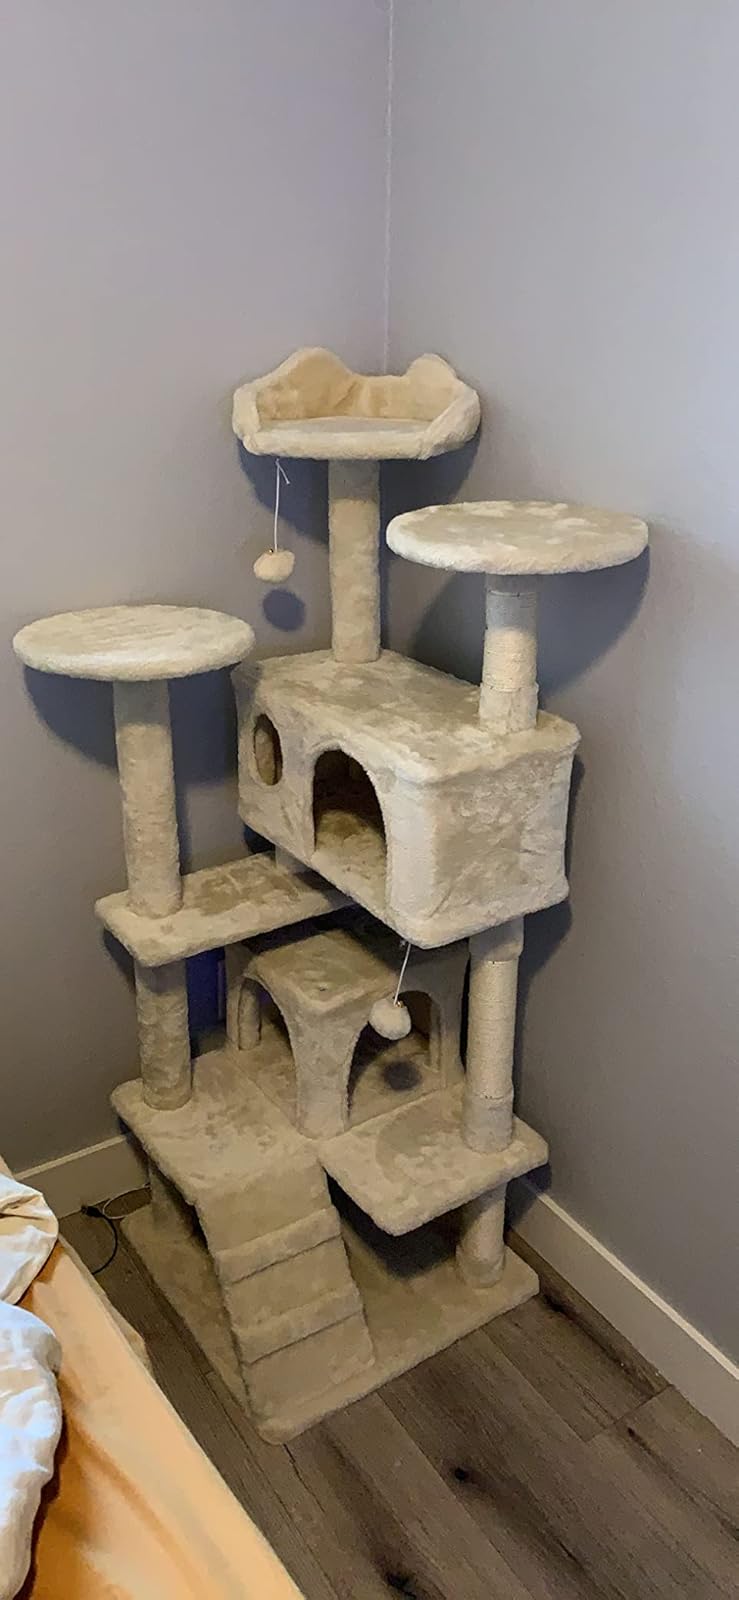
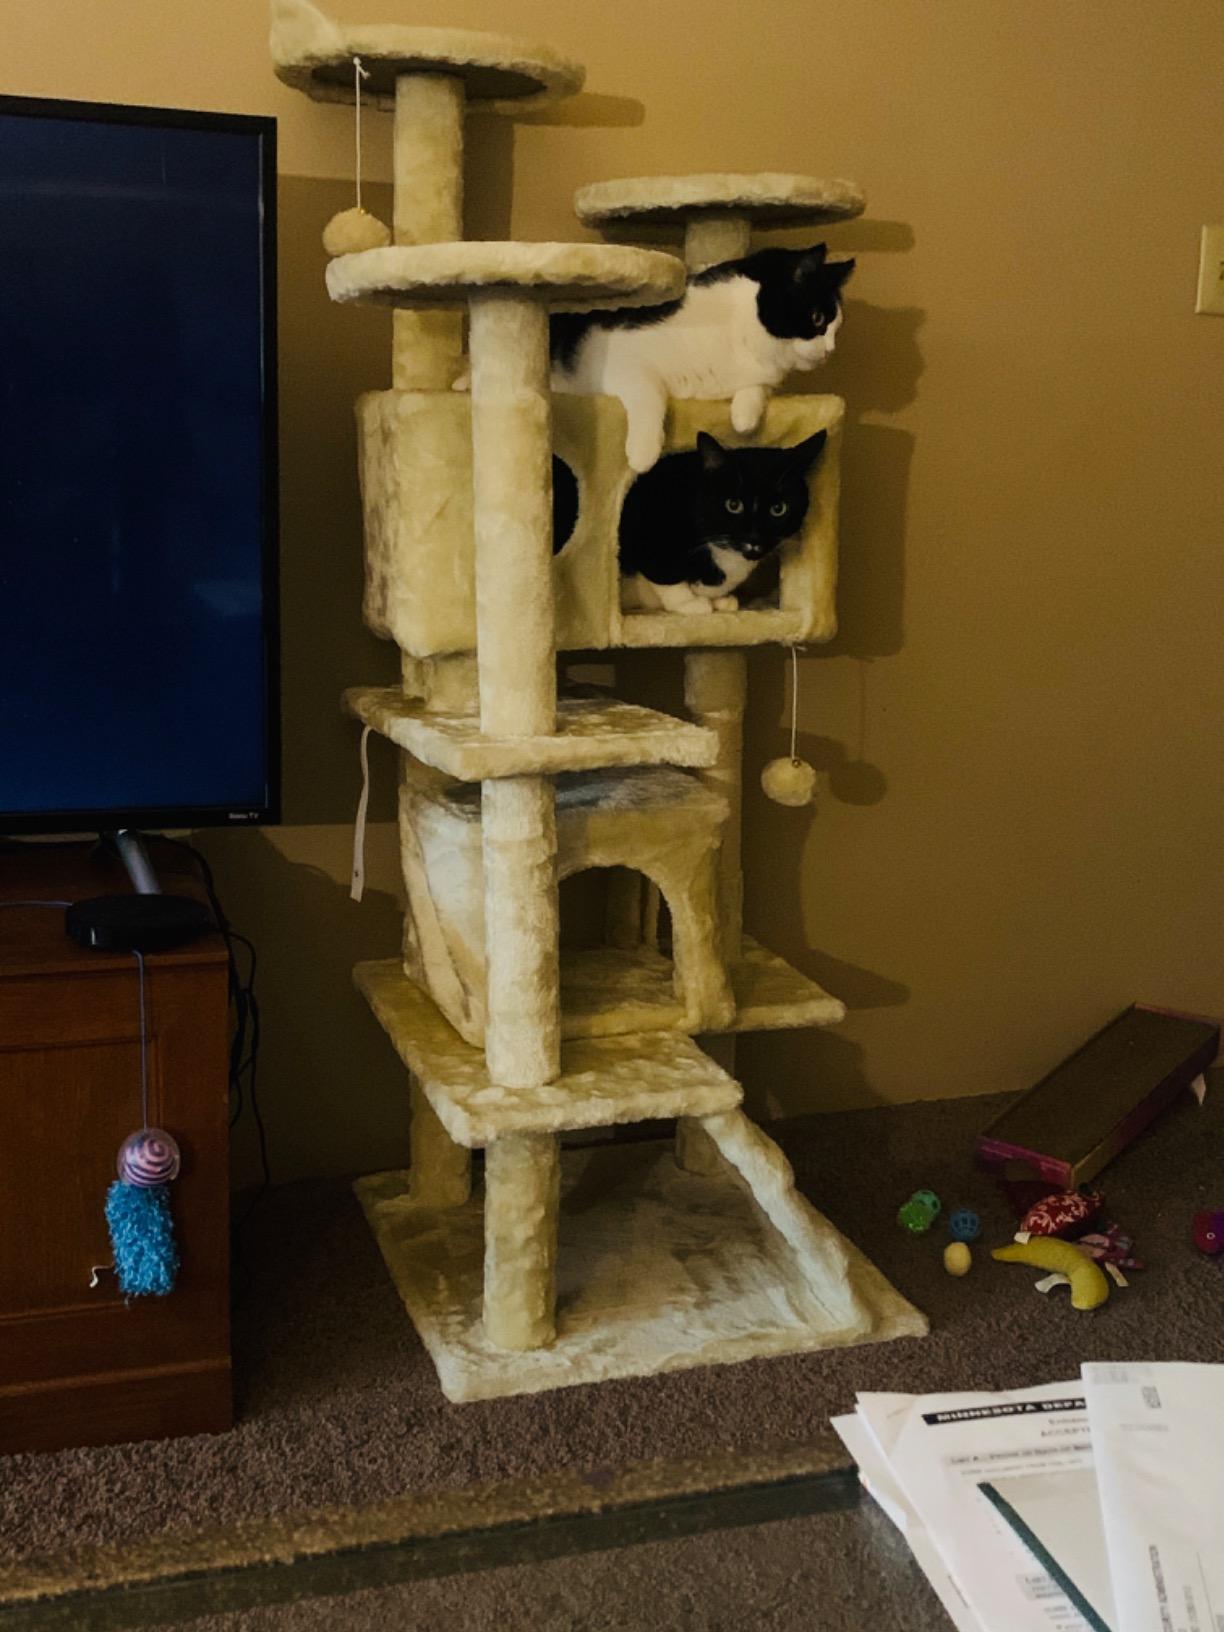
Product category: items_cat tree
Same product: yes